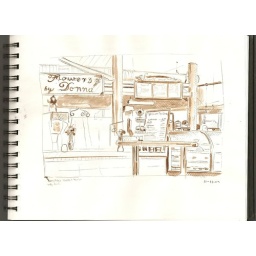
The market house in annapolis, eating some soup while sketching with emily. Down town annapolis is full of life.